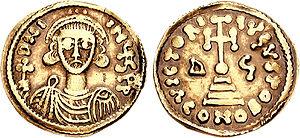
Godescalc de Bénévent ou Gottschalk de Bénévent est un duc lombard de Bénévent de 738 à 742.